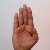
The image shows a hand gesture representing the letter 'B' in Indian Sign Language.